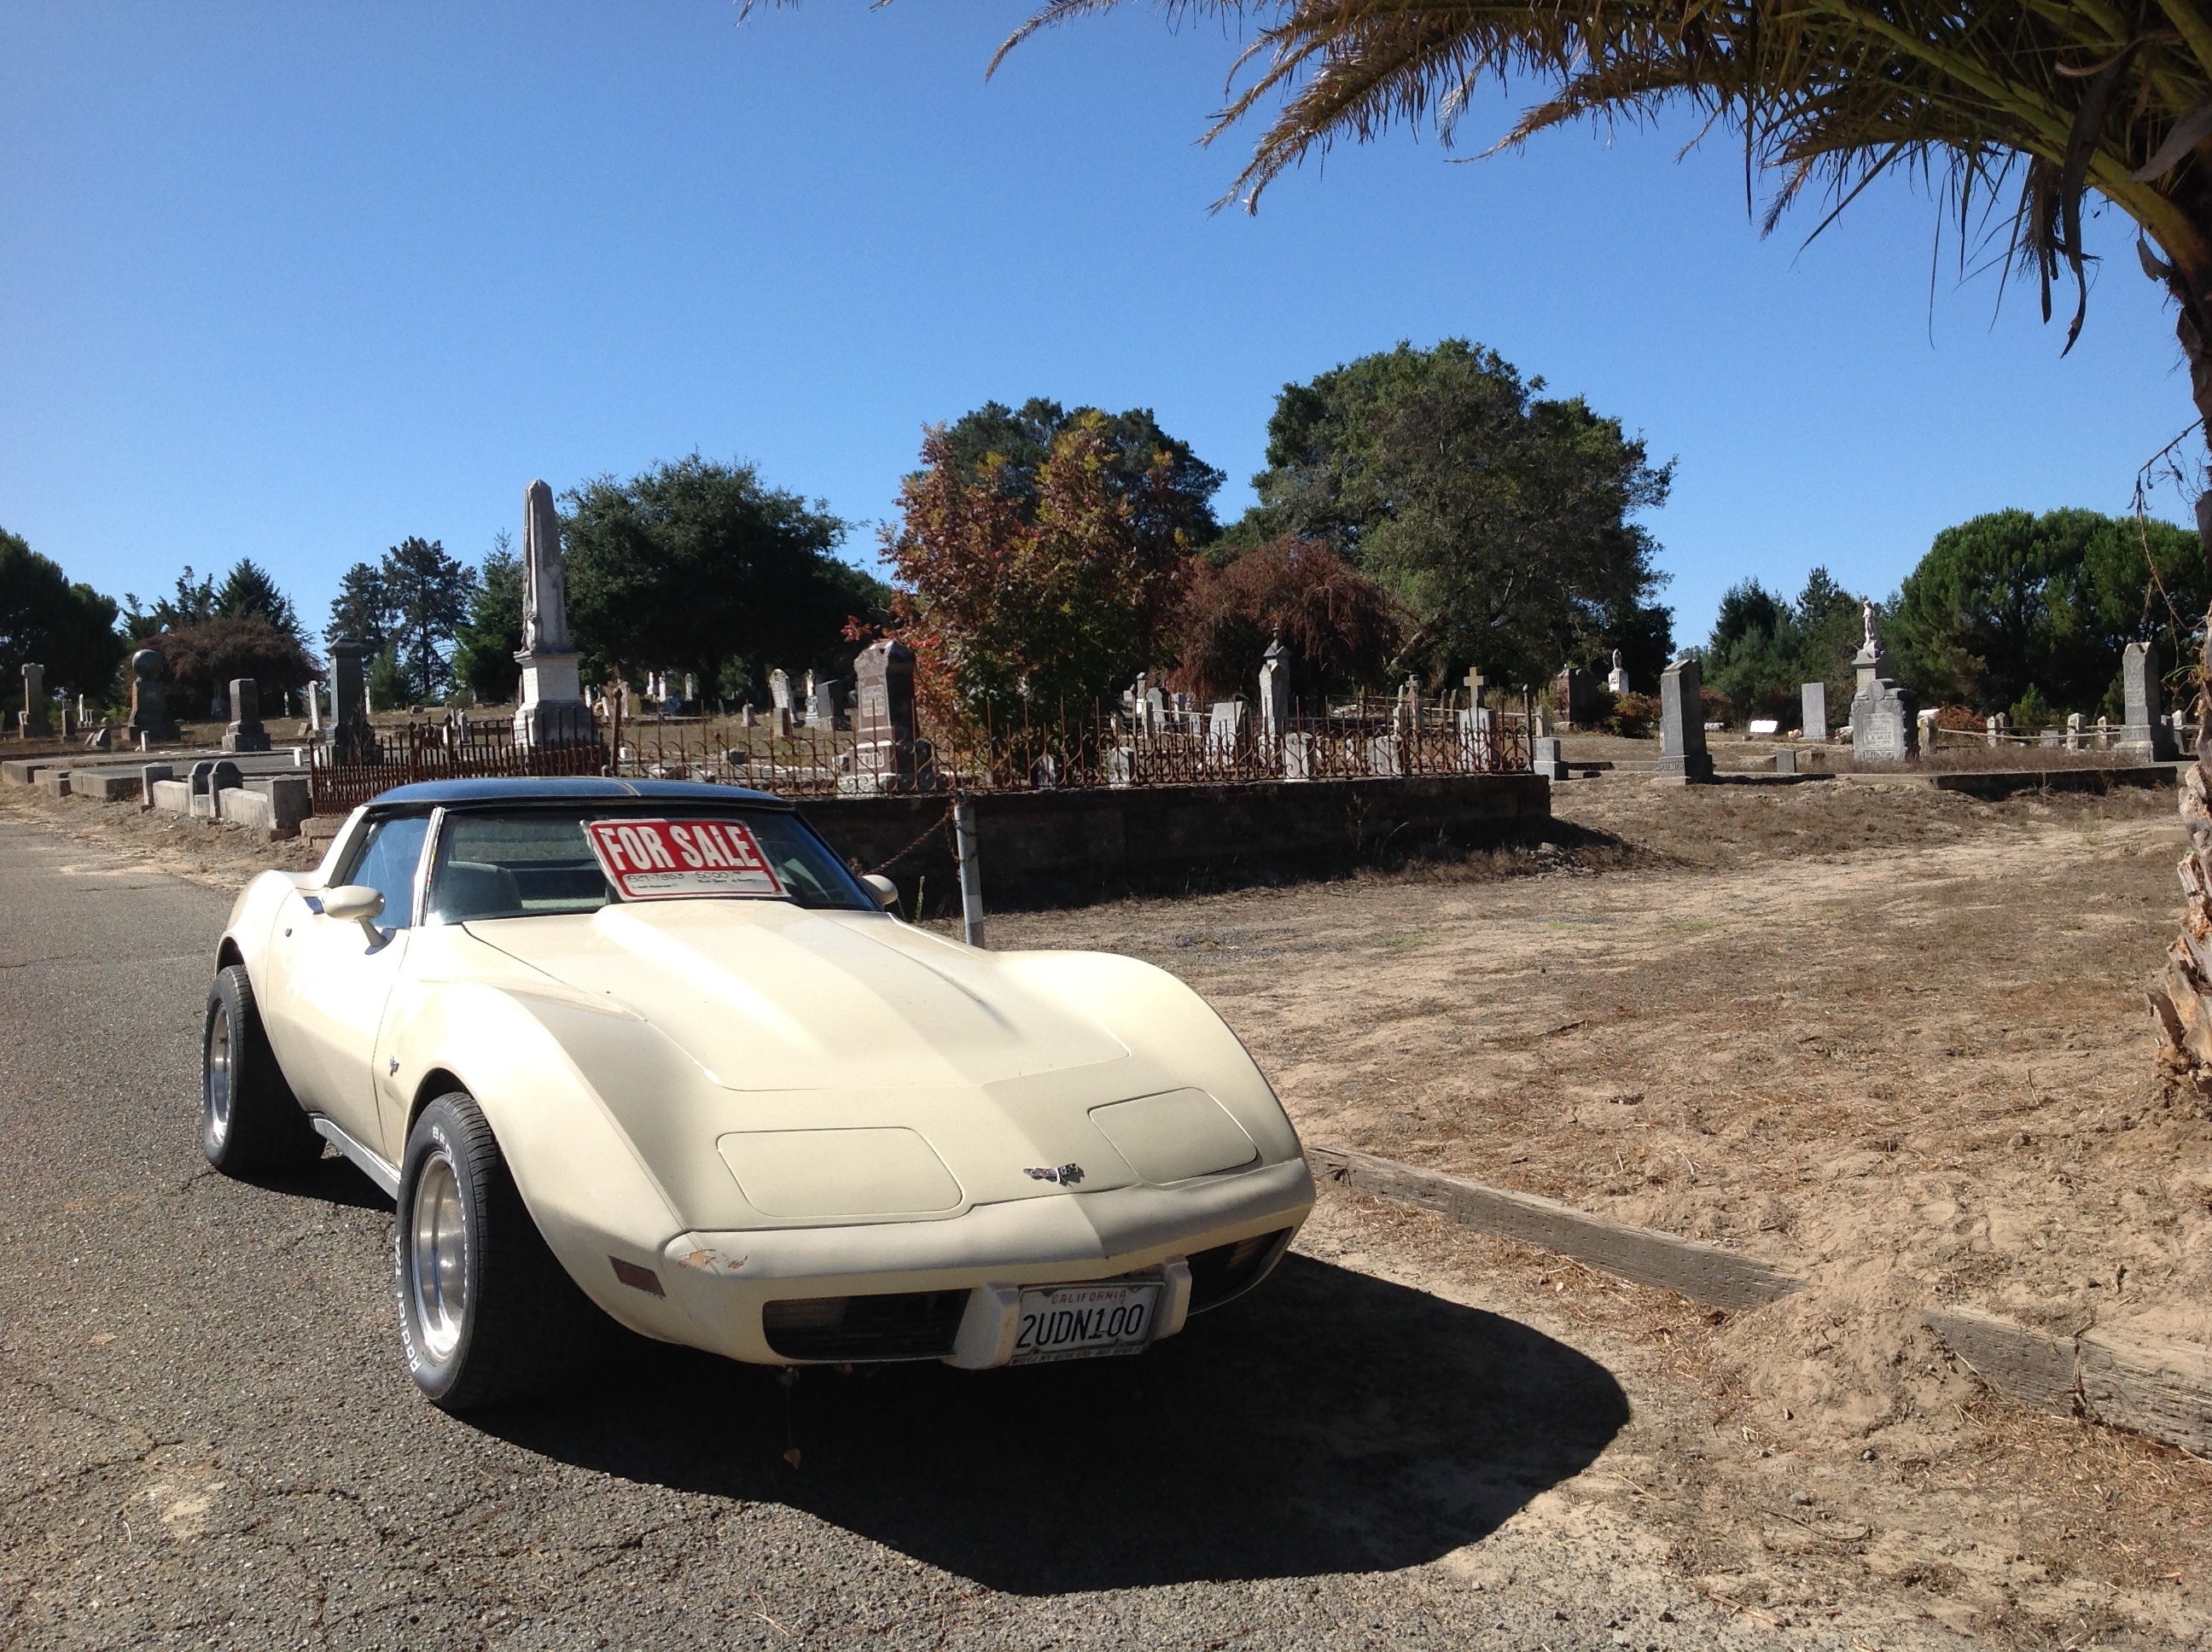
car, vehicle, cemetery, sports car, muscle car, corvette, land vehicle, automobile make, corvette stingray, vintage sportscar